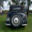
Label: automobile